Little Chicago (novel)

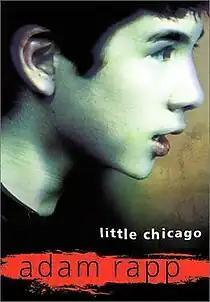
First edition book cover

"Little Chicago" is a story told by eleven-year-old Gerald 'Blacky' Brown, a victim of sexual abuse and neglect living in Little Chicago, Wisconsin. Blacky is taken to hospital to be examined, tells a social worker about the molestation, and at school he tells his best (and only) friend, Eric Duggan.